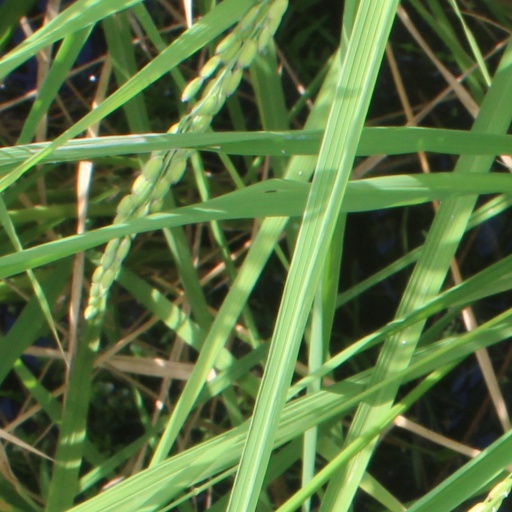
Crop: rice